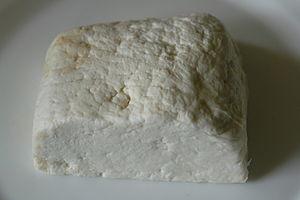
Fromage sérac.
Le sérac ou serra est un fromage frais blanc compact et maigre fabriqué à partir de petit-lait, d'origine suisse et française. Traditionnellement il permet d'utiliser ce qu'il reste, c'est-à-dire le petit-lait, de la fabrication de fromage à pâte pressée cuite tel le gruyère ou le comté.